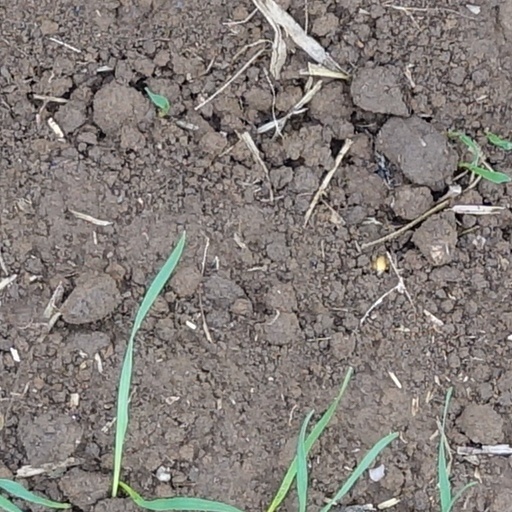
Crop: wheat